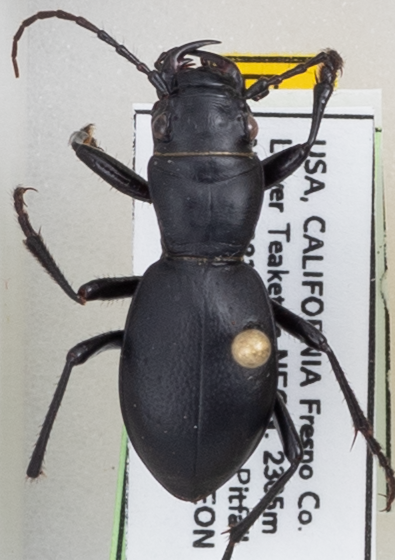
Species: Omus californicus
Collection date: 2021-06-22
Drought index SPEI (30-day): -1.594
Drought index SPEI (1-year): -2.09
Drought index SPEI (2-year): -2.09